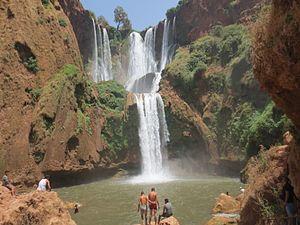
Ouzoud Falls